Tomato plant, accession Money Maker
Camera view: bottom (45 deg); turntable rotation: 60 degrees
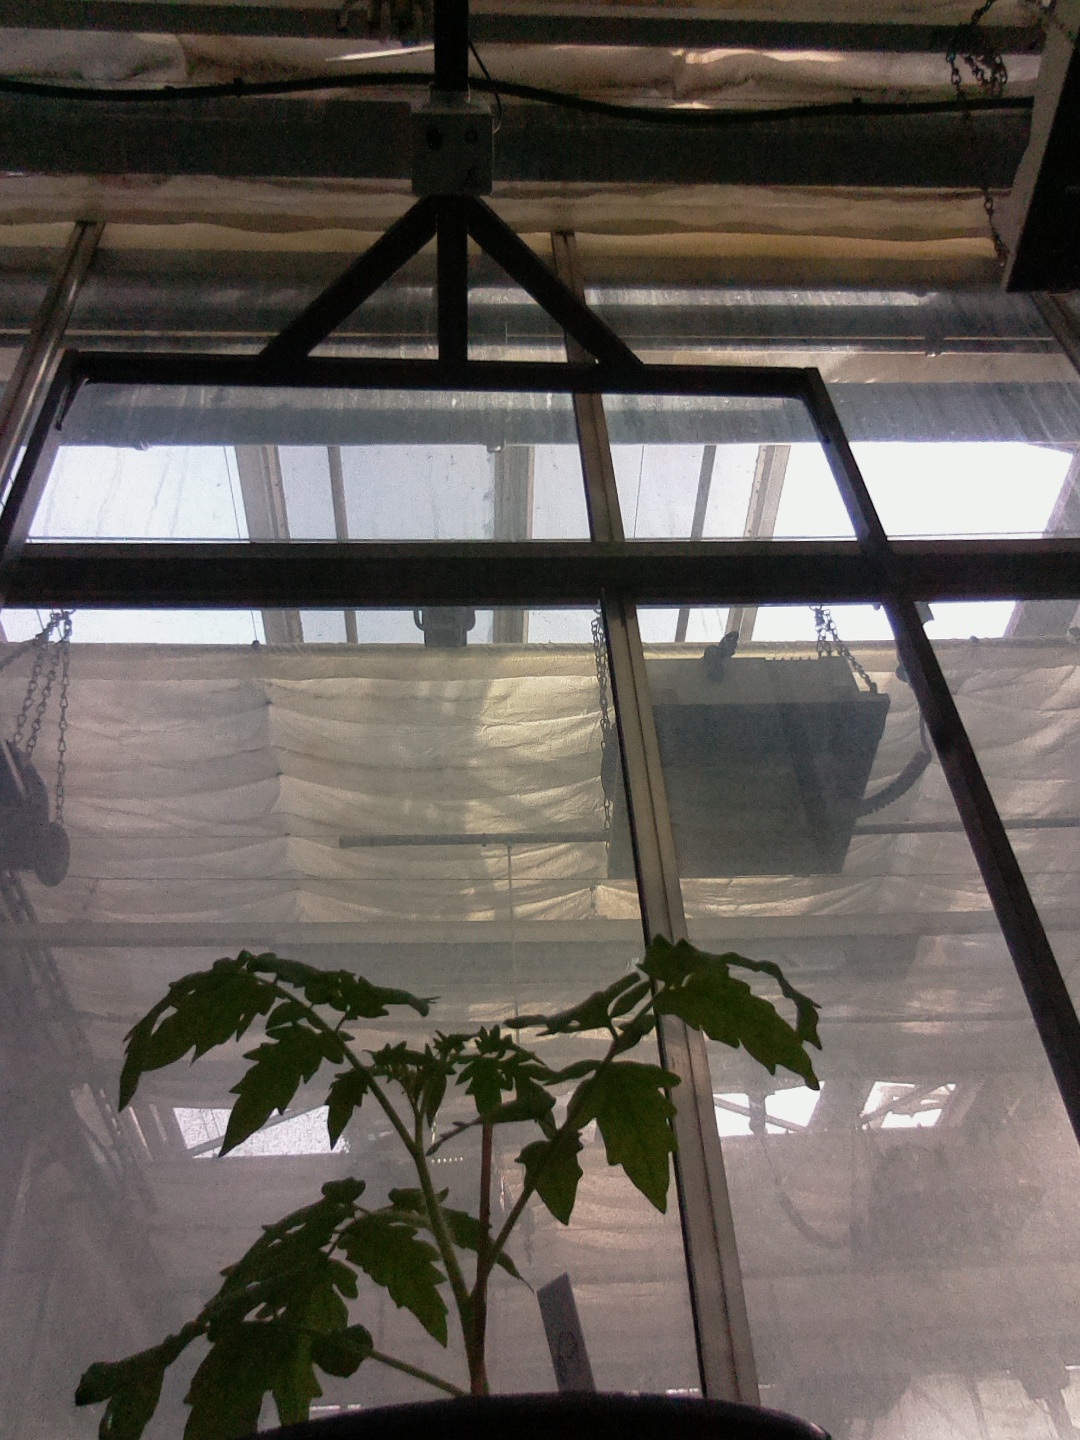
BBCH growth stage 13: 6 of true leaves visible